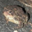
Label: frog